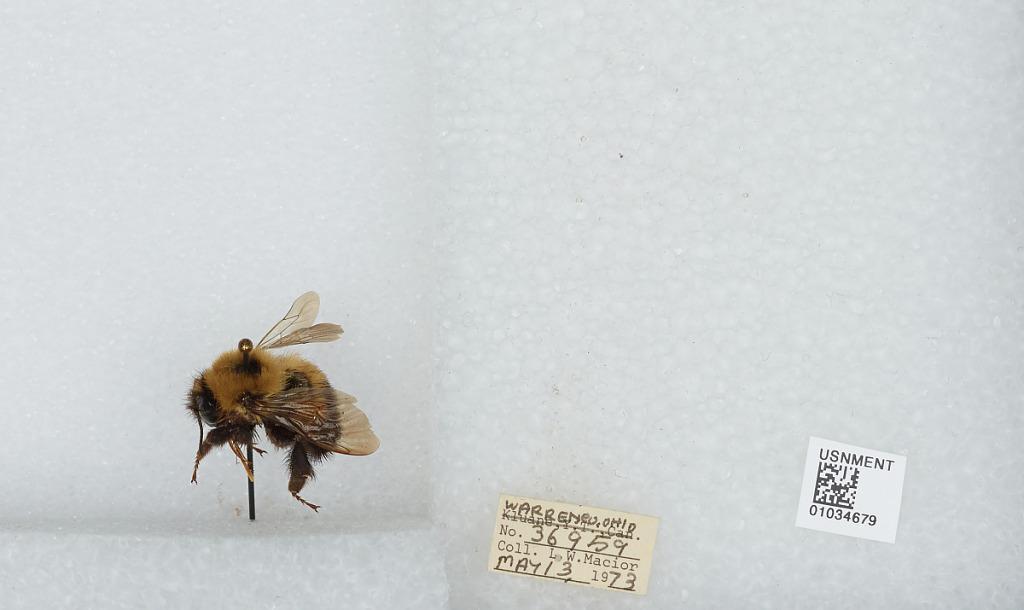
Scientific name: Bombus (Pyrobombus) vagans vagans Smith
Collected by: L. Macior
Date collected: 1973-5-13
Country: United States
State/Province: Ohio
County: Warren
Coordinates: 39.4242, -84.1856